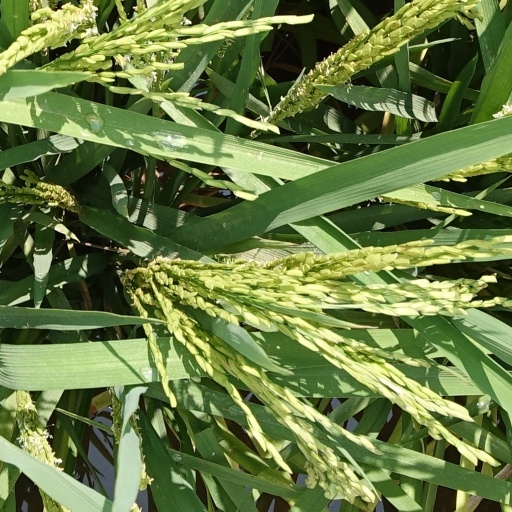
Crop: rice